Saint Ignatius High School (Cleveland)

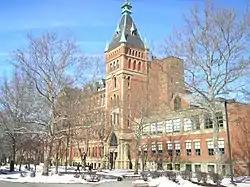
The Main Building completed in 1891

Saint Ignatius High School is a private Jesuit boys high school in the Ohio City neighborhood of Cleveland, Ohio.